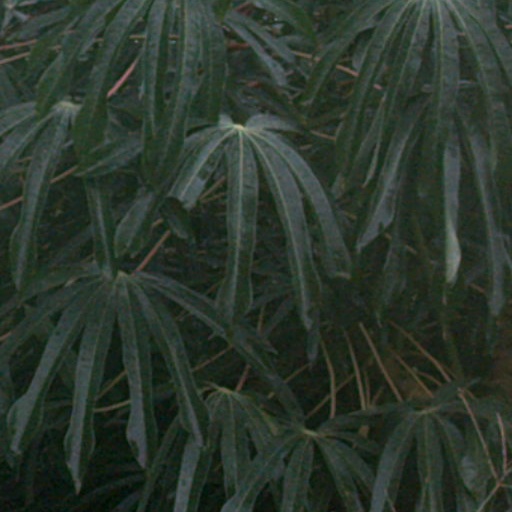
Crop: cassava